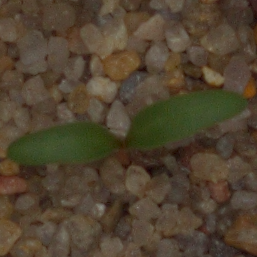
Label: sugar_beet